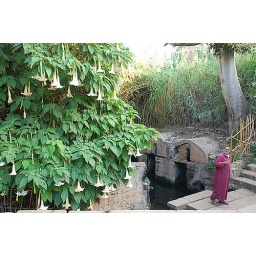
The Necoopolis of Chellah was fed by a miraculous source where, according to legend, a golden fish lived.